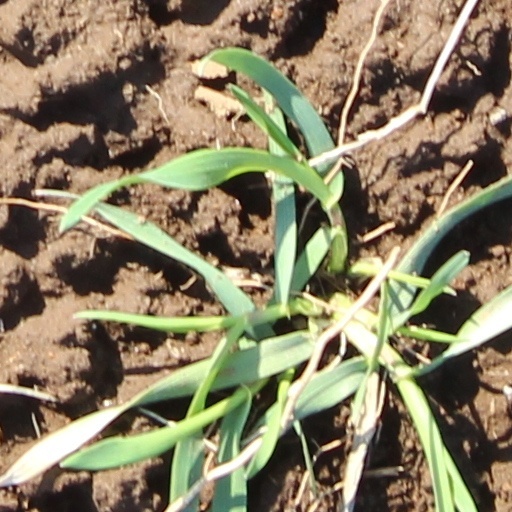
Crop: wheat